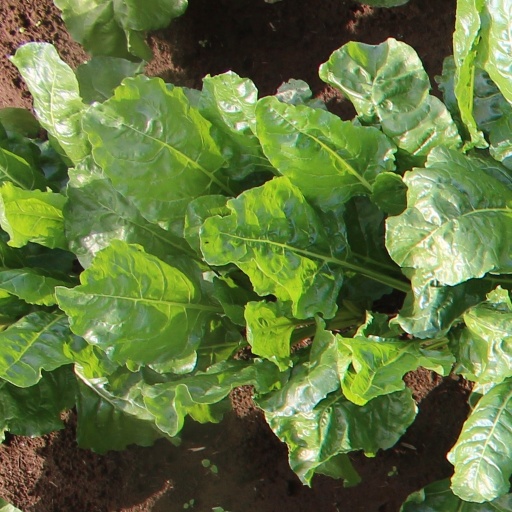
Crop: sugar beet